De Selby

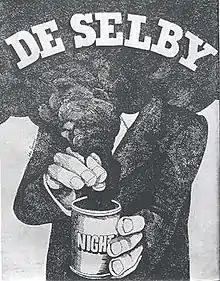
De Selby with a canister of "night", as illustrated by John Farson.

De Selby (spelled "de Selby" in "The Third Policeman" and "De Selby" in "The Dalkey Archive") is a fictional character originally created by Flann O'Brien for his novel "The Third Policeman", in which the nameless narrator intends to use the proceeds of murder and robbery to publish his commentaries on de Selby – a savant who theorizes, among other things, that the earth is actually shaped like a sausage.